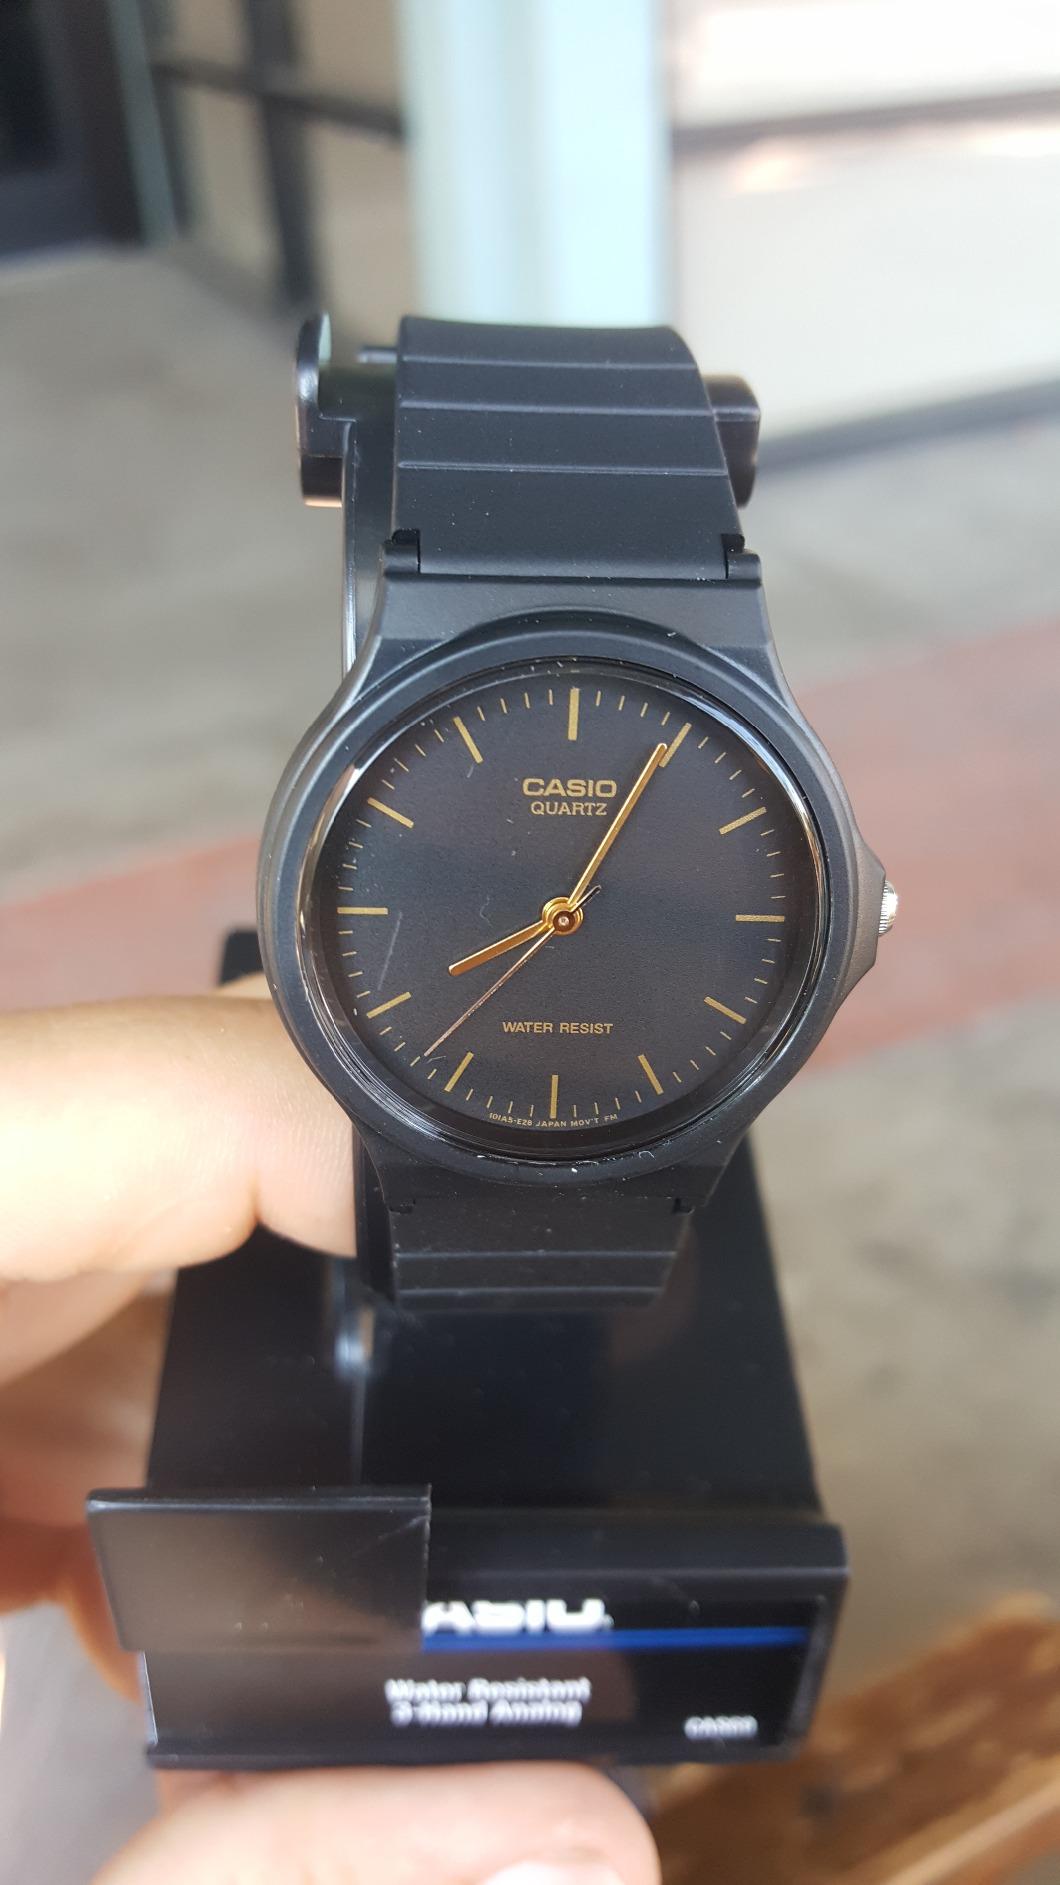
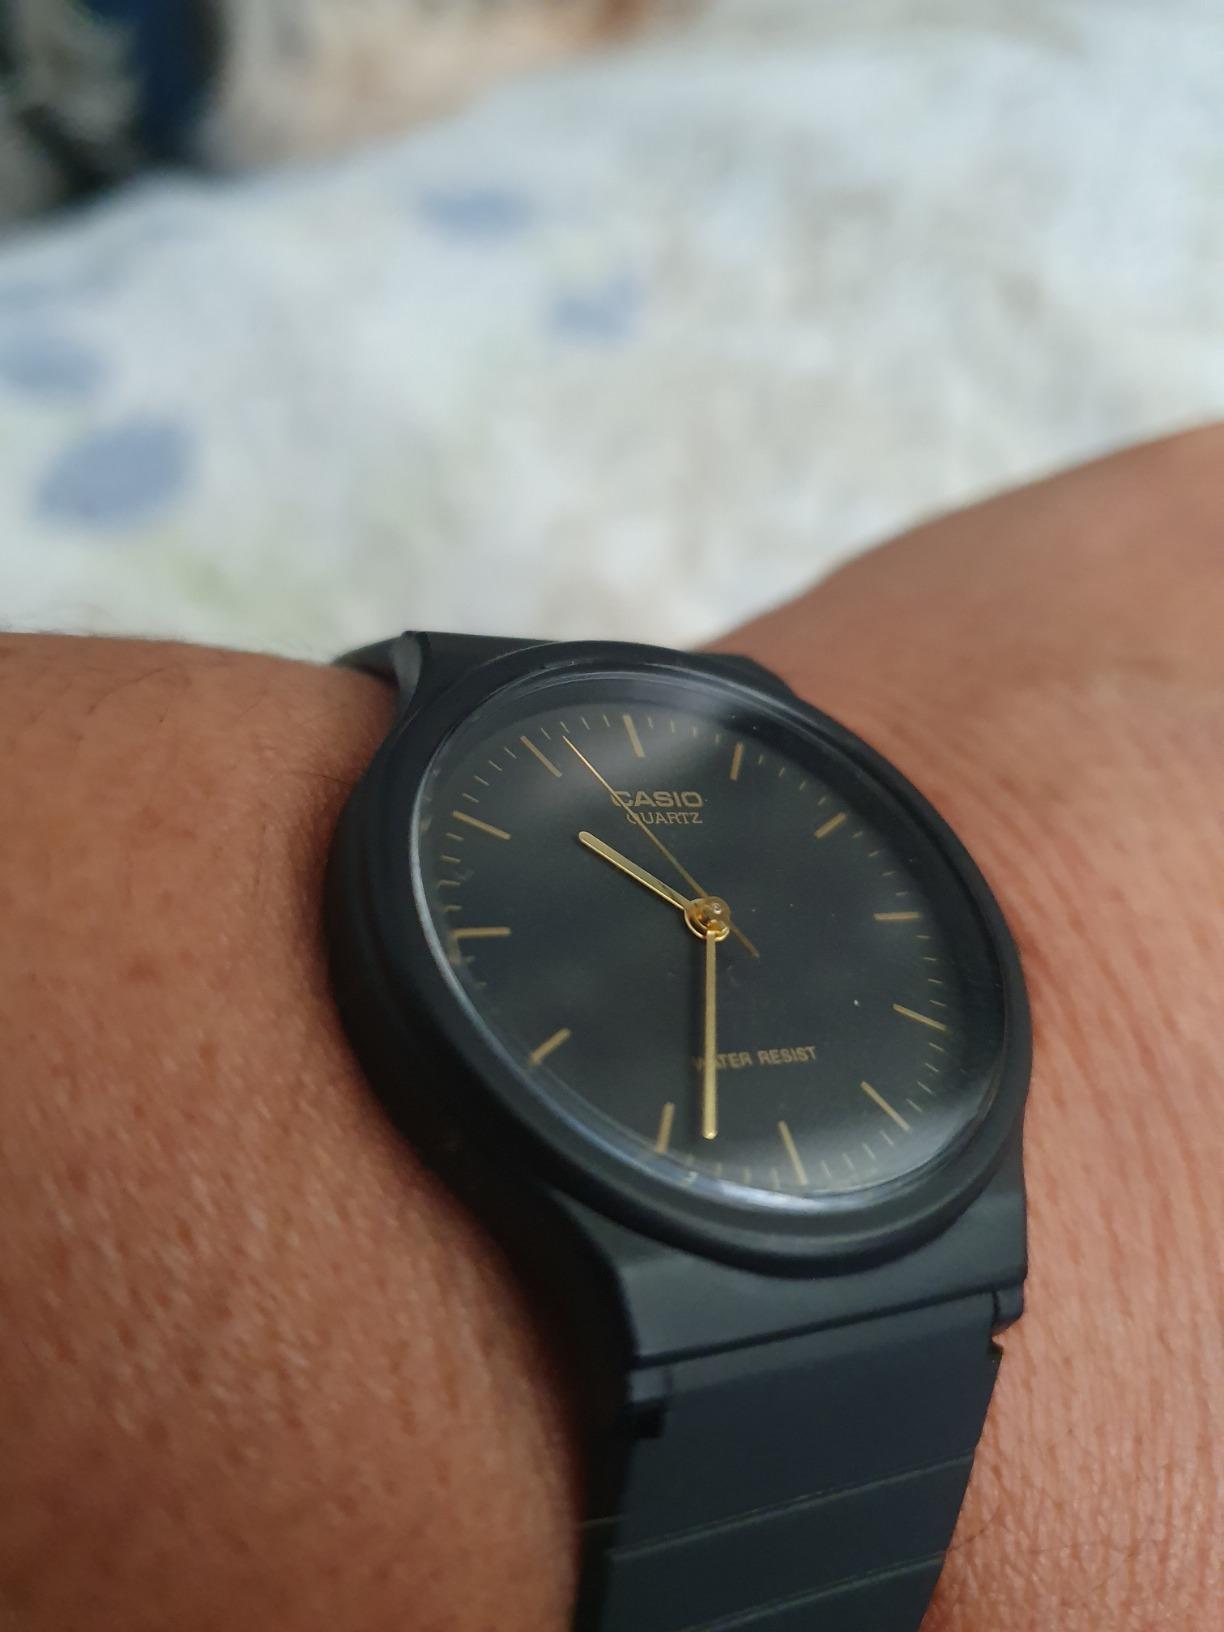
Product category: accessories_watch
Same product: yes